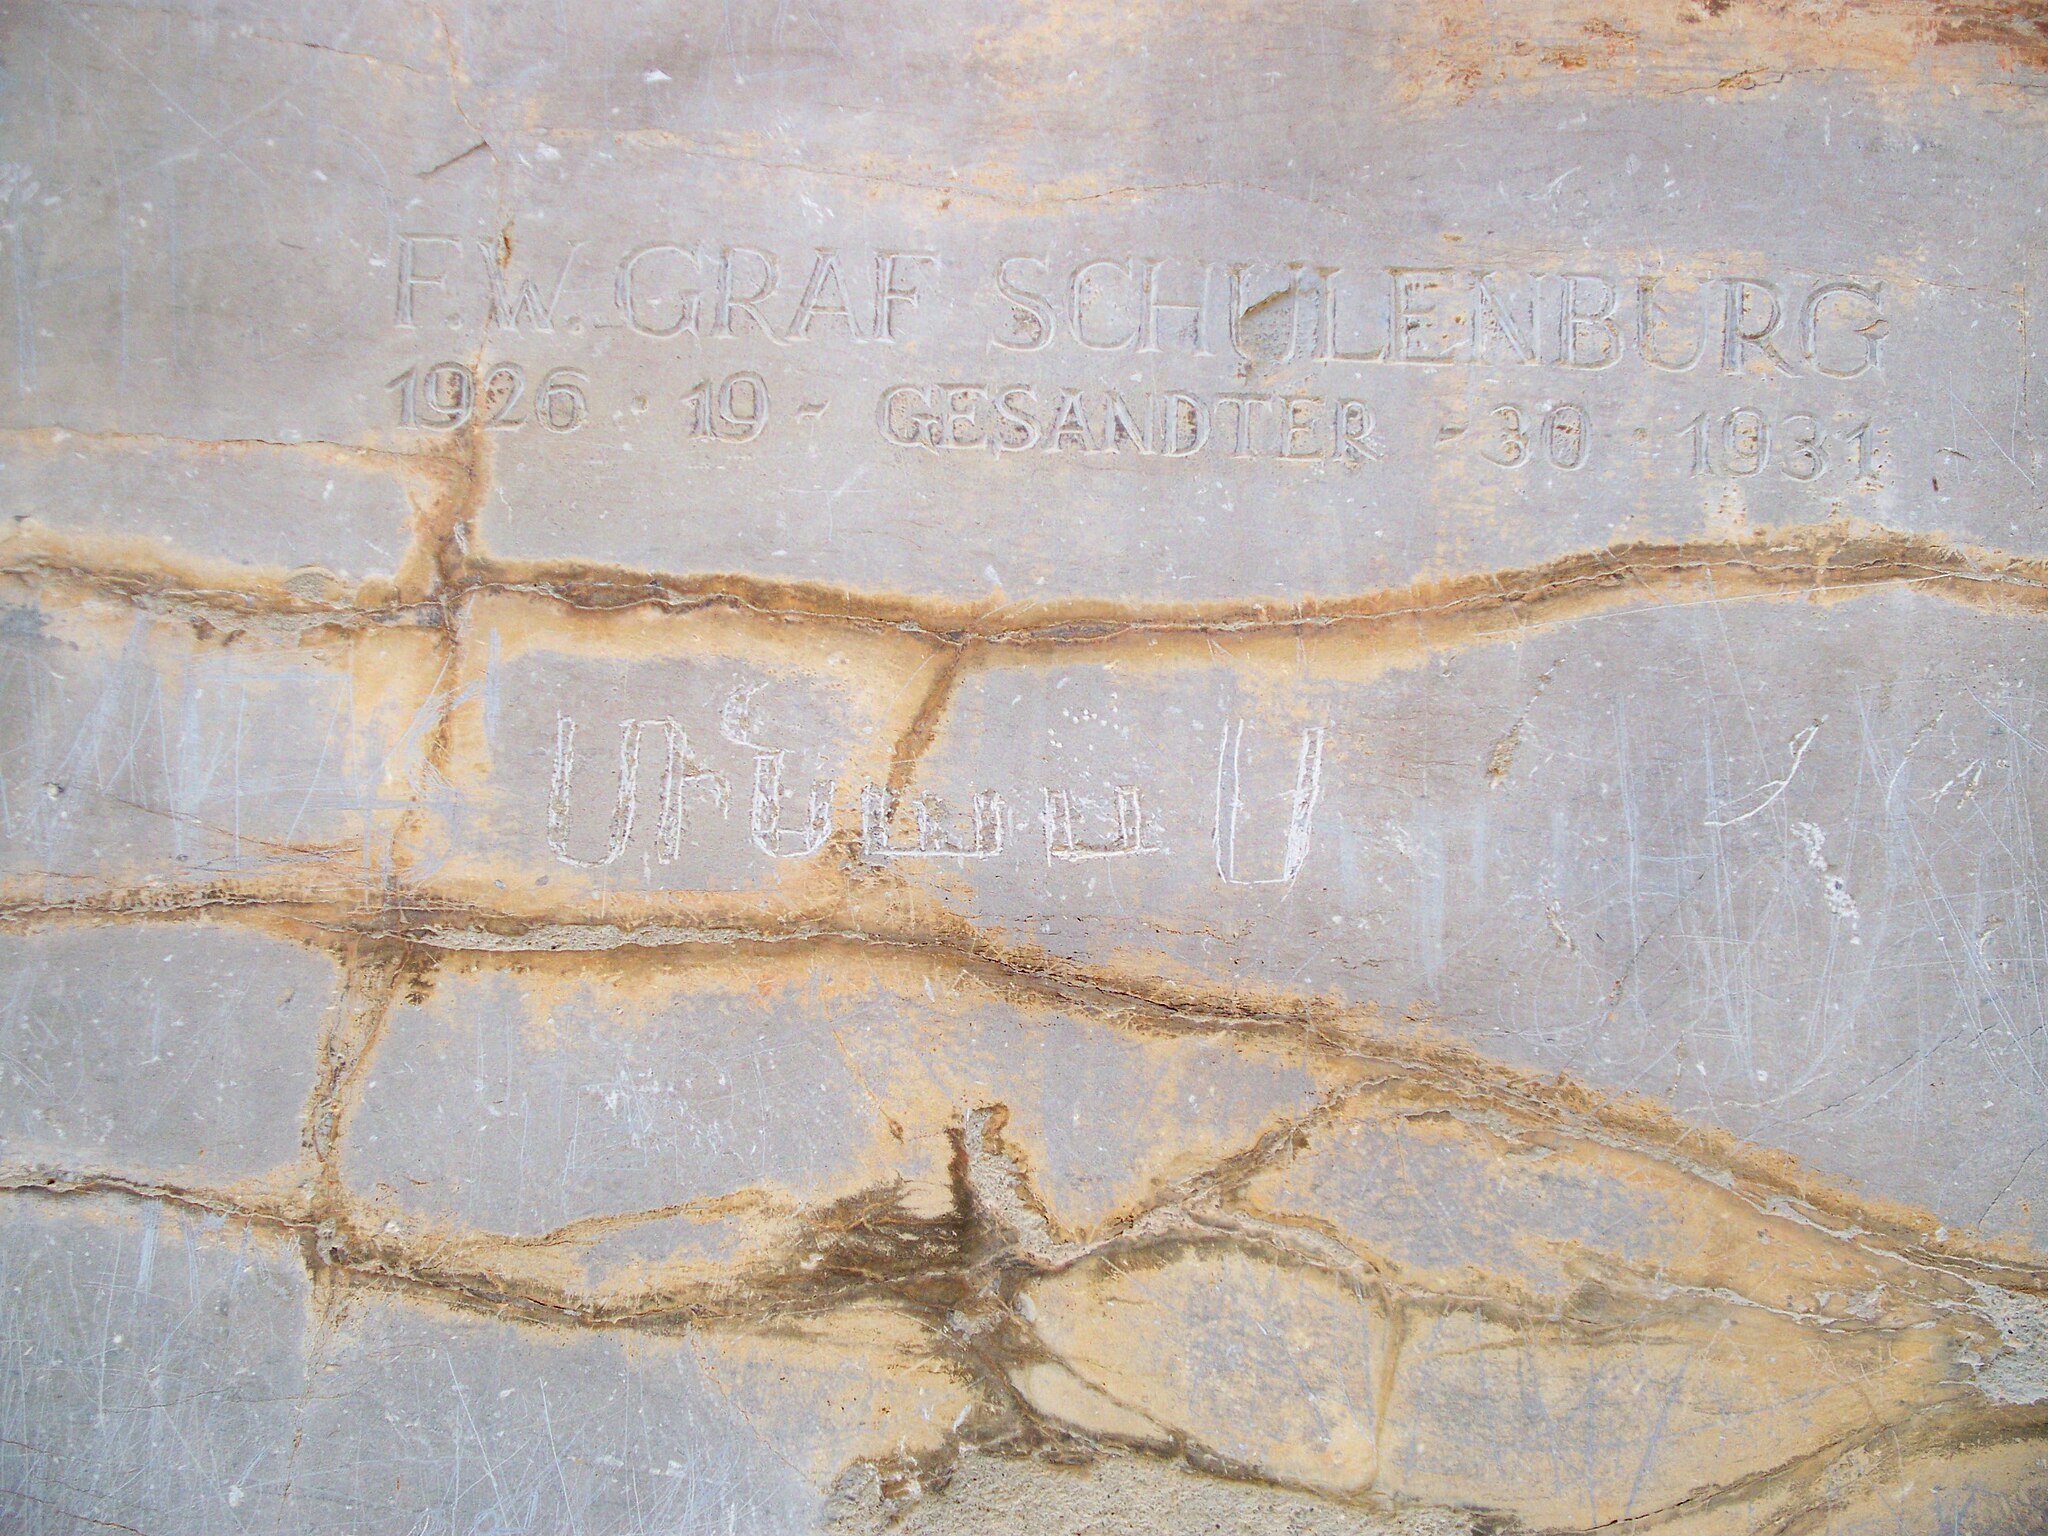
Title: Persepolis, Iran (28522826300)
Description: Are you dreaming of visiting Iran? See Ancient Persepolis? I will be glad to talk about this topic in the messenger www.messenger.com/t/zametki Мечтаешь посетить Иран? Увидеть Древний Персеполис? Буду рад пообщаться на эту тему в мессенжере www.messenger.com/t/zametki
Date: 2008-01-01 12:05
Categories: Inscriptions in Persepolis, Flickr images reviewed by FlickreviewR 2, 2008 in Persepolis, Photographs by Sasha India